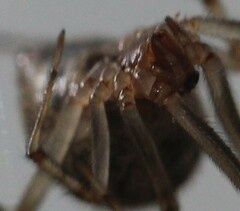
Species: Parasteatoda_tepidariorum